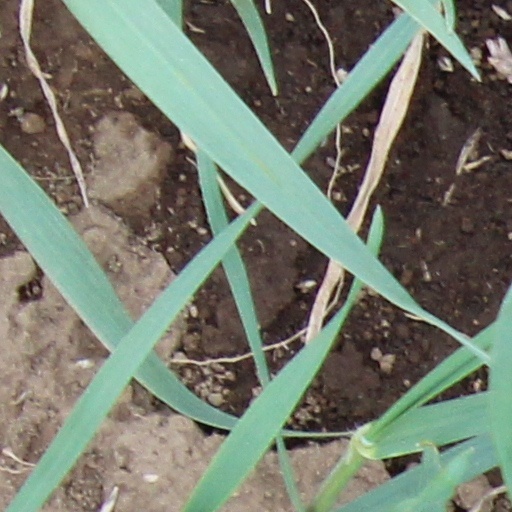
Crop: wheat